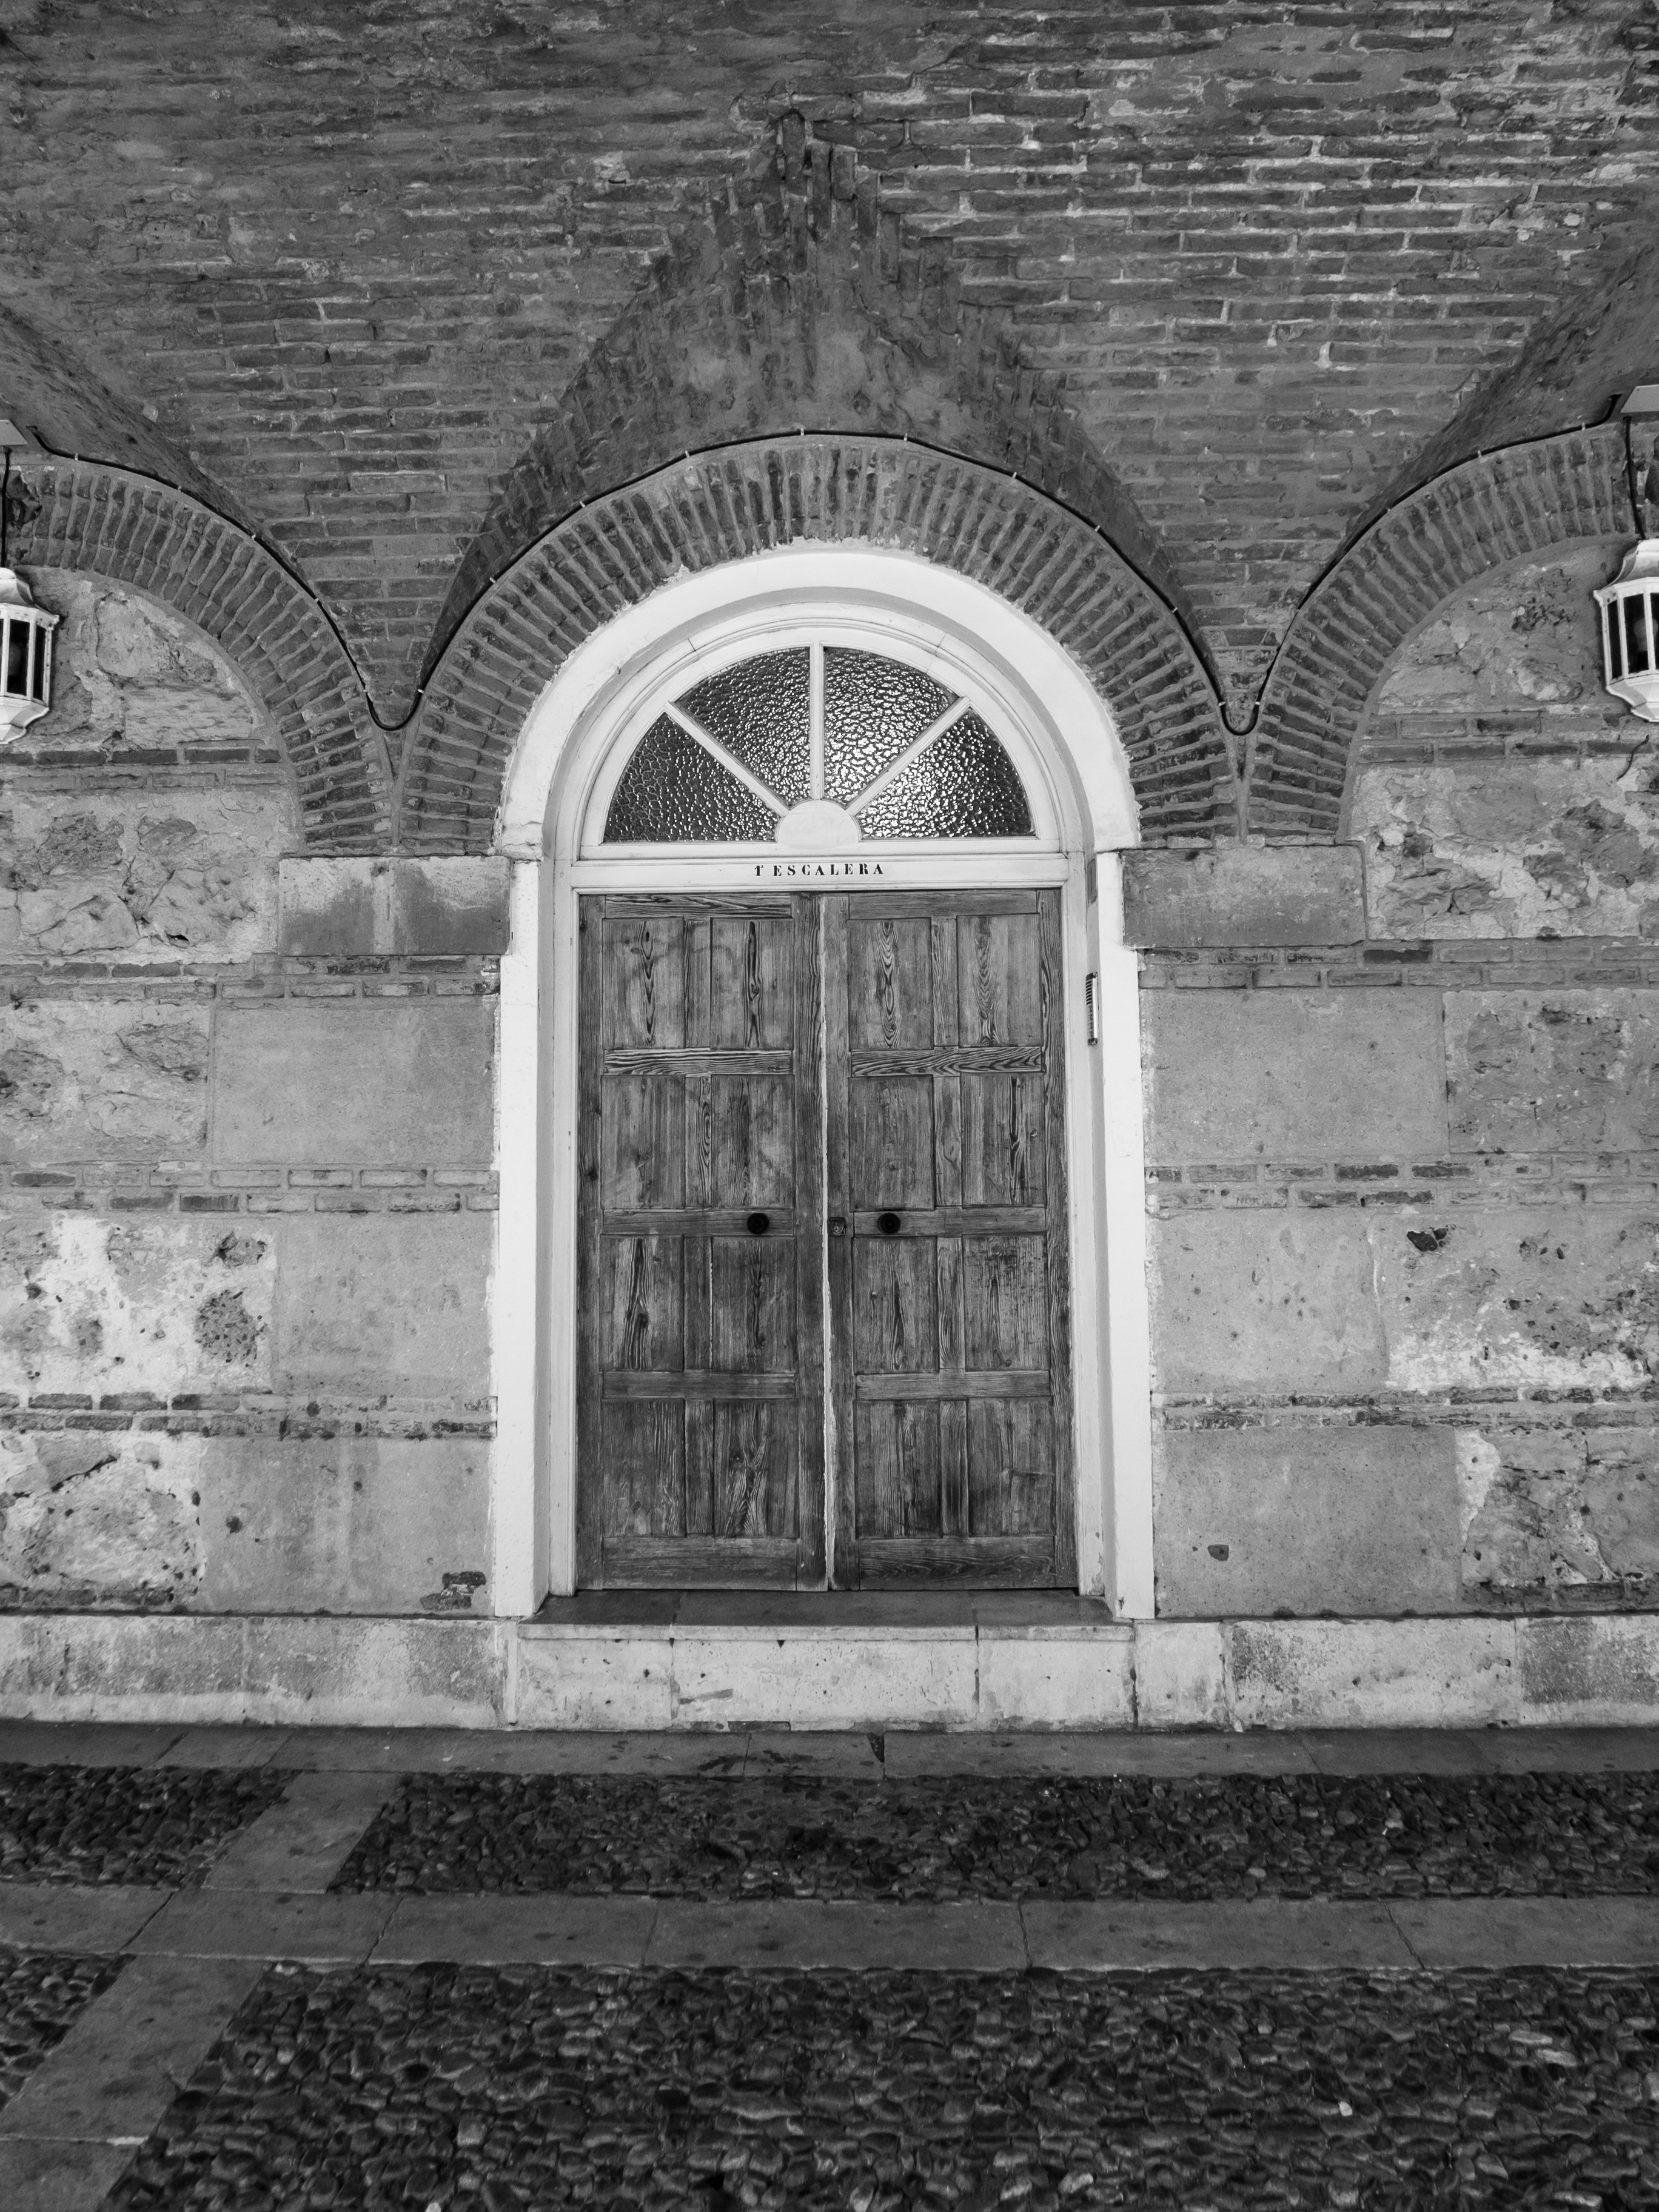
rock, black and white, architecture, white, house, window, old, wall, arch, column, black, monochrome, door, housing, ruins, symmetry, history, shape, monochrome photography, ancient history